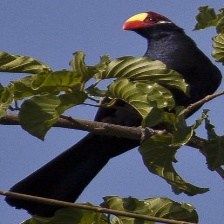
Species: VIOLET TURACO
Scientific name: MUSOPHAGA VIOLACEA